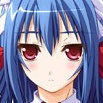
Portrait style: Anime Portrait